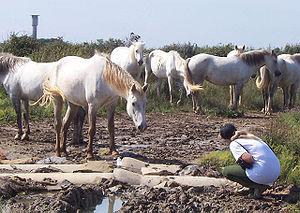
Un chuchoteur est un éducateur ou rééducateur de chevaux qui utilise des méthodes basées sur la compréhension du comportement du cheval, et s'inspire de l'éthologie équine. C'est aussi un enseignant d'équitation éthologique.
L'éthologie équine est la branche de l'éthologie, science du comportement, qui étudie les chevaux, aussi bien en ce qui concerne le comportement en milieu naturel que les relations intra-spécifiques et inter-spécifiques, parfois en milieu non-naturel. Cette science étudie notamment le comportement du cheval en rapport avec l'être humain mais, paradoxalement, l'éthologie appliquée au cheval domestique n'est étudiée que depuis peu.
L'équitation éthologique, aussi appelée équitation naturelle ou équitation comportementale, est le dressage équestre inspiré de l'éthologie équine, consistant à interagir avec un cheval tout en prenant en compte les particularités psychologiques de l'animal. Elle connaît une vague d'engouement dans les pays occidentaux grâce au succès du livre et du film L'Homme qui murmurait à l'oreille des chevaux.